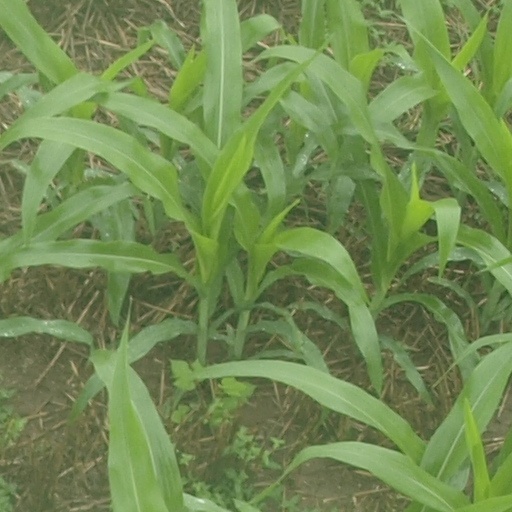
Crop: maize; corn